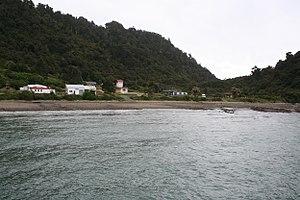
La baie Jackson est une baie située dans la région de West Coast, sur la côte occidentale de l'Île du Sud en Nouvelle-Zélande.